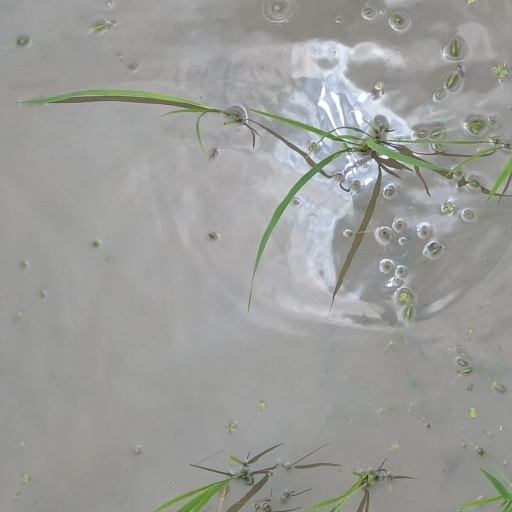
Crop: rice